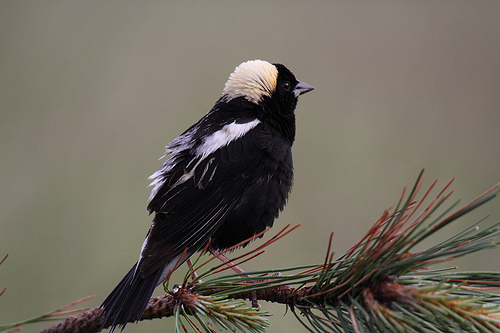
this tiny bird is very black with a grayish head and partly white feathersthe beige plume on the back of this birds head is a distinct identifier. the black small body with white feathering makes him easy to spot.
a small black bird with a light brown crown with long feathers on top and a small black bill.
small black and white bird with long pink tarsus and medium black beakbird with gray beak that is sharp and pointed, and black throat, breast, belly and abdomen
this bird has a white crown, black and white secondaries and black feathers covering its entire body
this bird has wings that are black and has a white crown
this particular bird has a belly that is black and has patches of white on its back
this bird has wings that are black and has a white crown
this small, mostly black bird has a small head and beak, a white crown and white wingbars.
Species: Bobolink